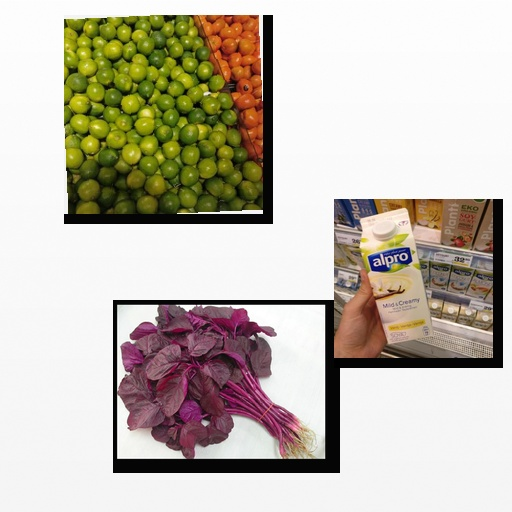
Food items: lime, plum, vanilla_soy_yogurt, amaranth